Universidad de San Carlos de Guatemala

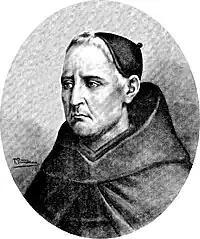
Antonio Liendo y Goicoechea, a Franciscan friar, reformed education at the university. He was a professor of most of the eventual leaders of the Central American independence.

In 1660 the printer arrived at Santiago de los Caballeros. Among all his works he introduced university graduation cards, where it was written what the final exam was going to be about, date and time for the exam, and the names of the university authorities and student sponsors.